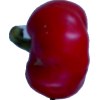
Label: red_pepper